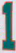
Number: 1